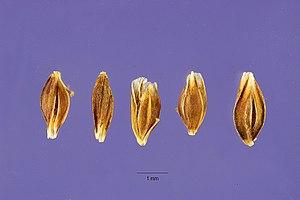
Catabrosa aquatica, de noms communs Catabrose aquatique ou Canche aquatique, est une plante vivace du genre Catabrosa et de la famille des Poaceae.